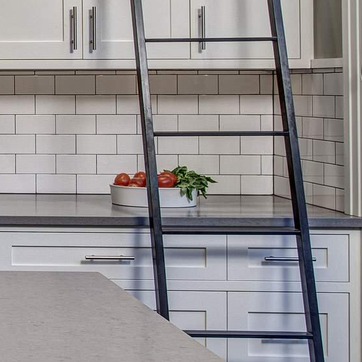
Material: food